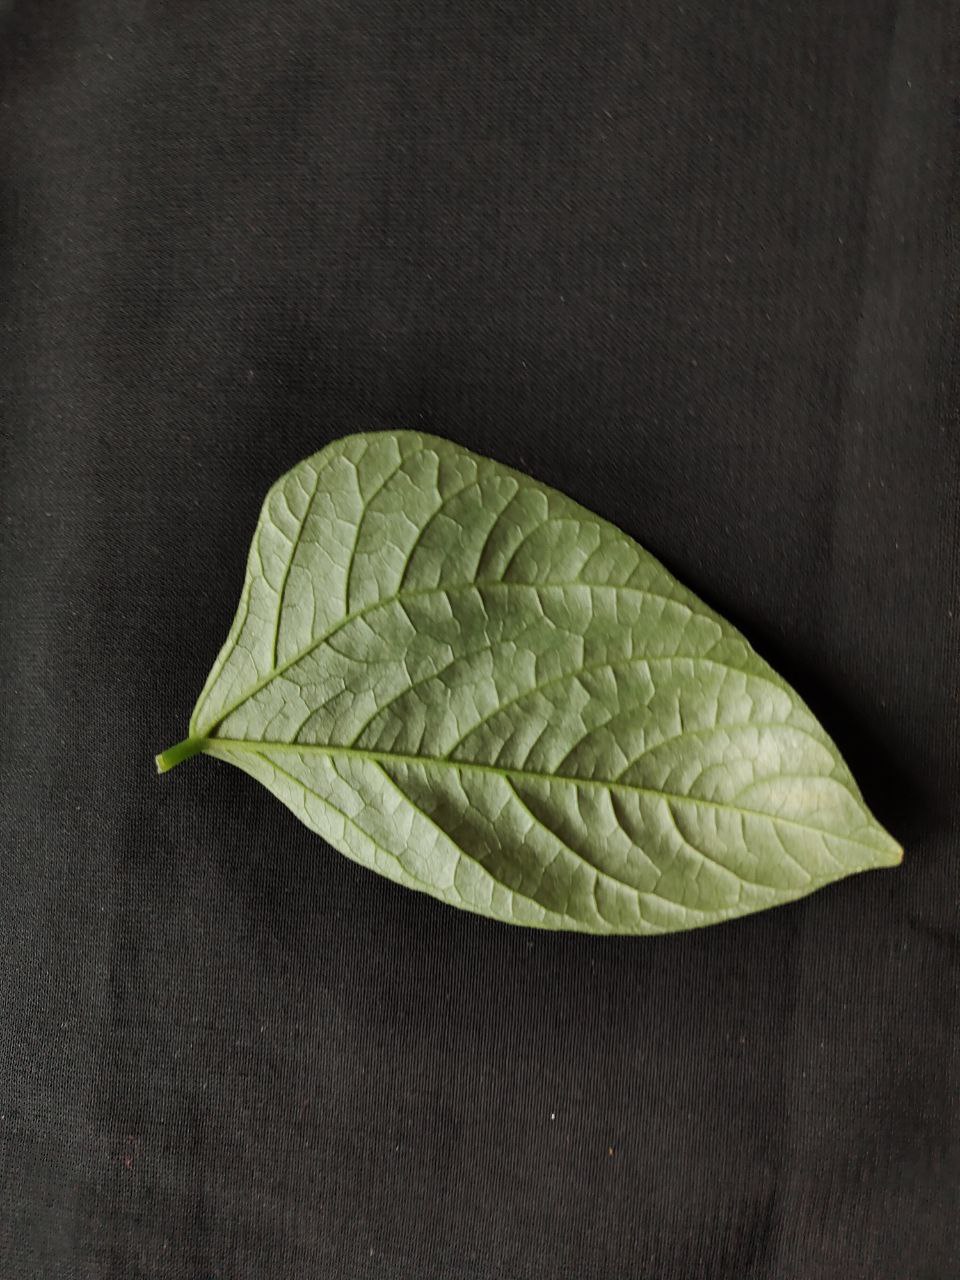
Crop: cowpea
Leaf condition: Fresh Leaf